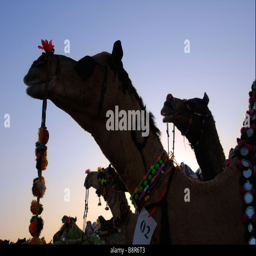
decorated camels in the twilight at festival